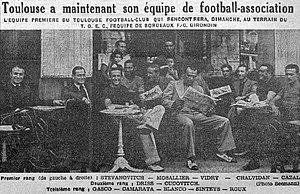
Le premier match du Toulouse Football-Club (août 1937, face à Bordeaux).
Le stade Chapou ou Stade Jacques Chapou est un ancien stade de football et de rugby situé à Toulouse entre le canal de Brienne et la Garonne.
Le Toulouse Football Club est un club de football français fondé en 1937 et dissous en 1967 après son absorption par le Red Star Football Club.